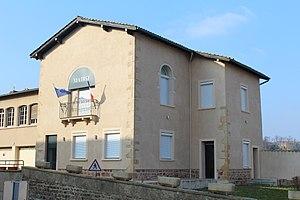
Mairie de Chénas.
Chénas est une commune française, située dans le département du Rhône en région Auvergne-Rhône-Alpes. Les habitants de Chénas sont les Chénaillons.